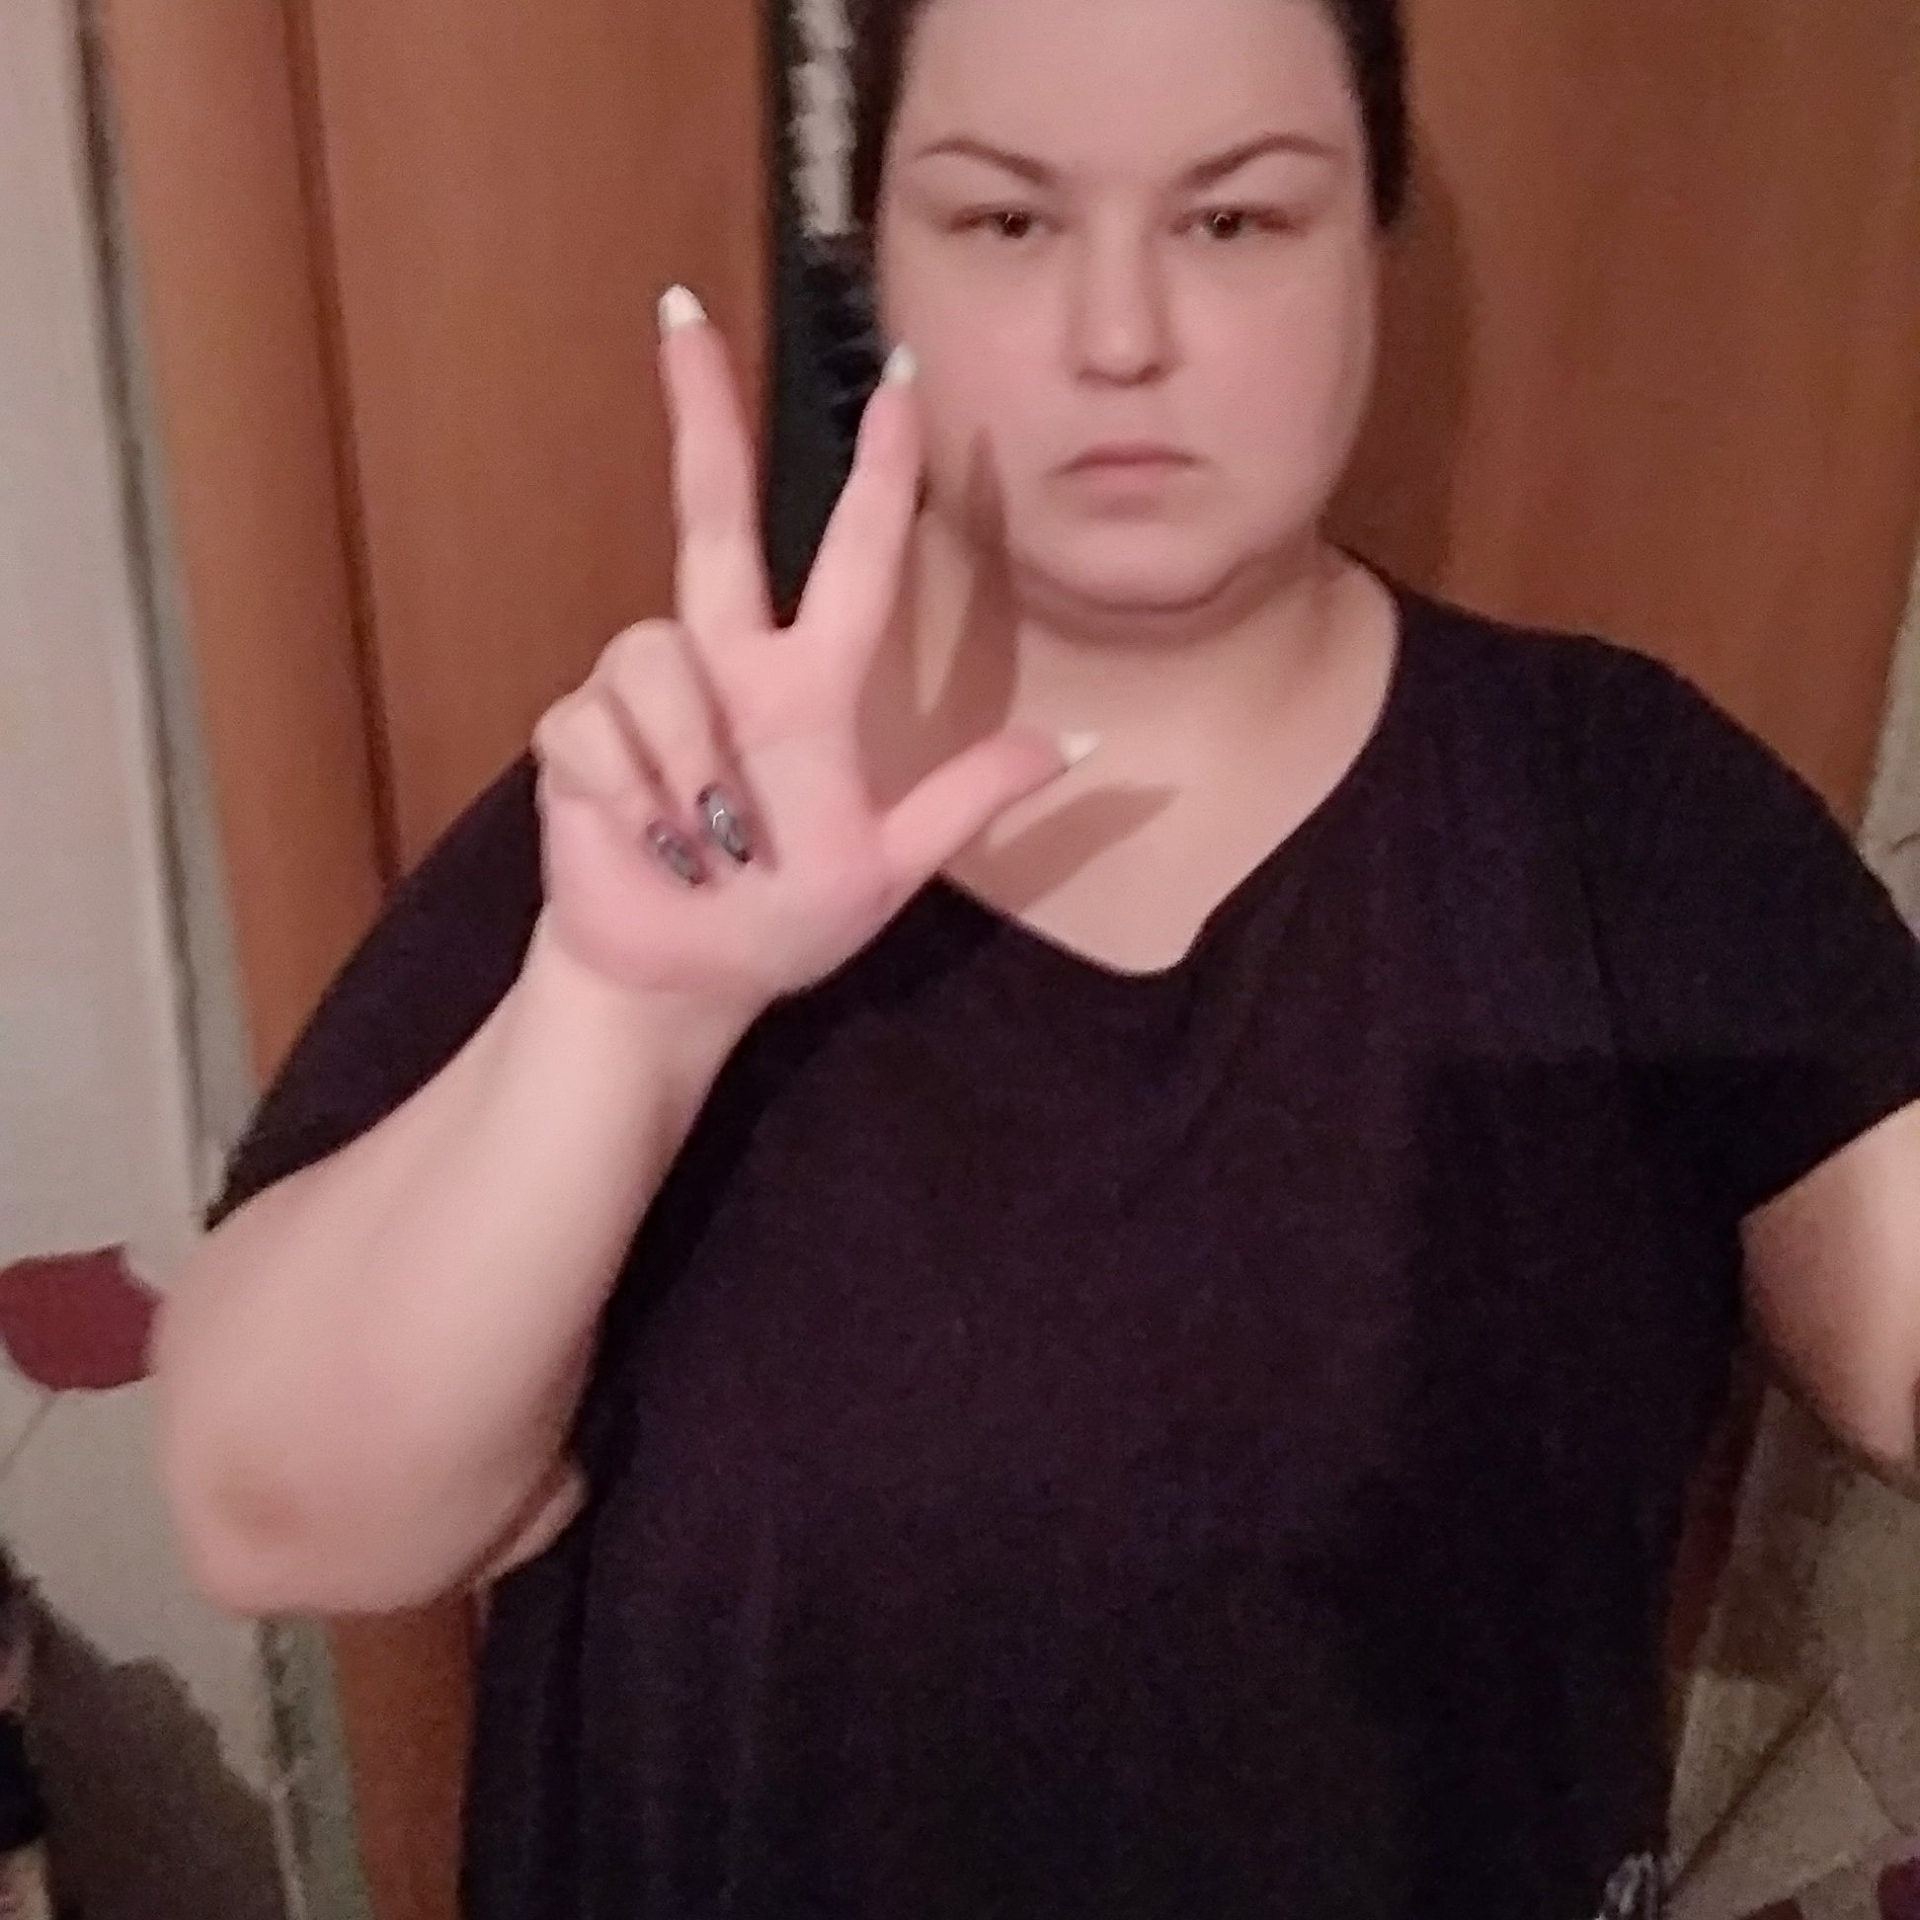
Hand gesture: three2